List of The 39 Clues characters

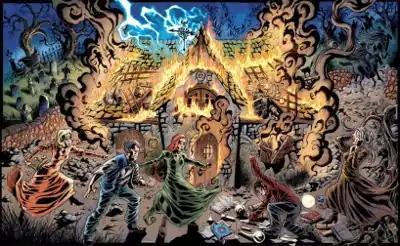
A collage of the images found behind Cards No. 6, #19, No. 33, #78, No. 91, #111, No. 149, #165, No. 211, and No. 220, also called The Jefferson Puzzle. The collage forms a painting made by artist Fiske Cahill. The painting features the four Cahill founders (from left to right: Katherine, Thomas, Jane, and Luke) fighting each other for causing their house going on fire and the death of their father Gideon (center right). Their mother Olivia (bottom right) screams in terror. Six black-coated men are also seen leaving the scene (far left and far right). On the left is Damien Vesper, leader of the Vespers; and on the right is some of Damien's followers, fleeing the scene. Vesper was going to get the serum by any means, but Gideon set the house on fire.

Gideon Cahill (from Cahill Island, Ireland) is the father of the founders of the five branches. He was one of the smartest scientists in Ireland in his time, having discovered how to turn lead into gold. This was the reason that the townsfolk asked for his help to create a cure for the plague. However, in his efforts to find a cure, he discovered a serum that would enhance an individual's abilities in every kind of human endeavor, but it killed him from inside. Thus, he gave each of his children a part of the formula for safe guarding, improving their skills. Then he destroyed his research and died on the way. The children wanted the whole serum, and consequently continued to fight for it until the reunification caused by Amy and Dan Cahill's efforts. He died in a house fire caused by the Vesper family. He does not have a card. He had a ring that is very important and powerful – the Vespers hunt for it.